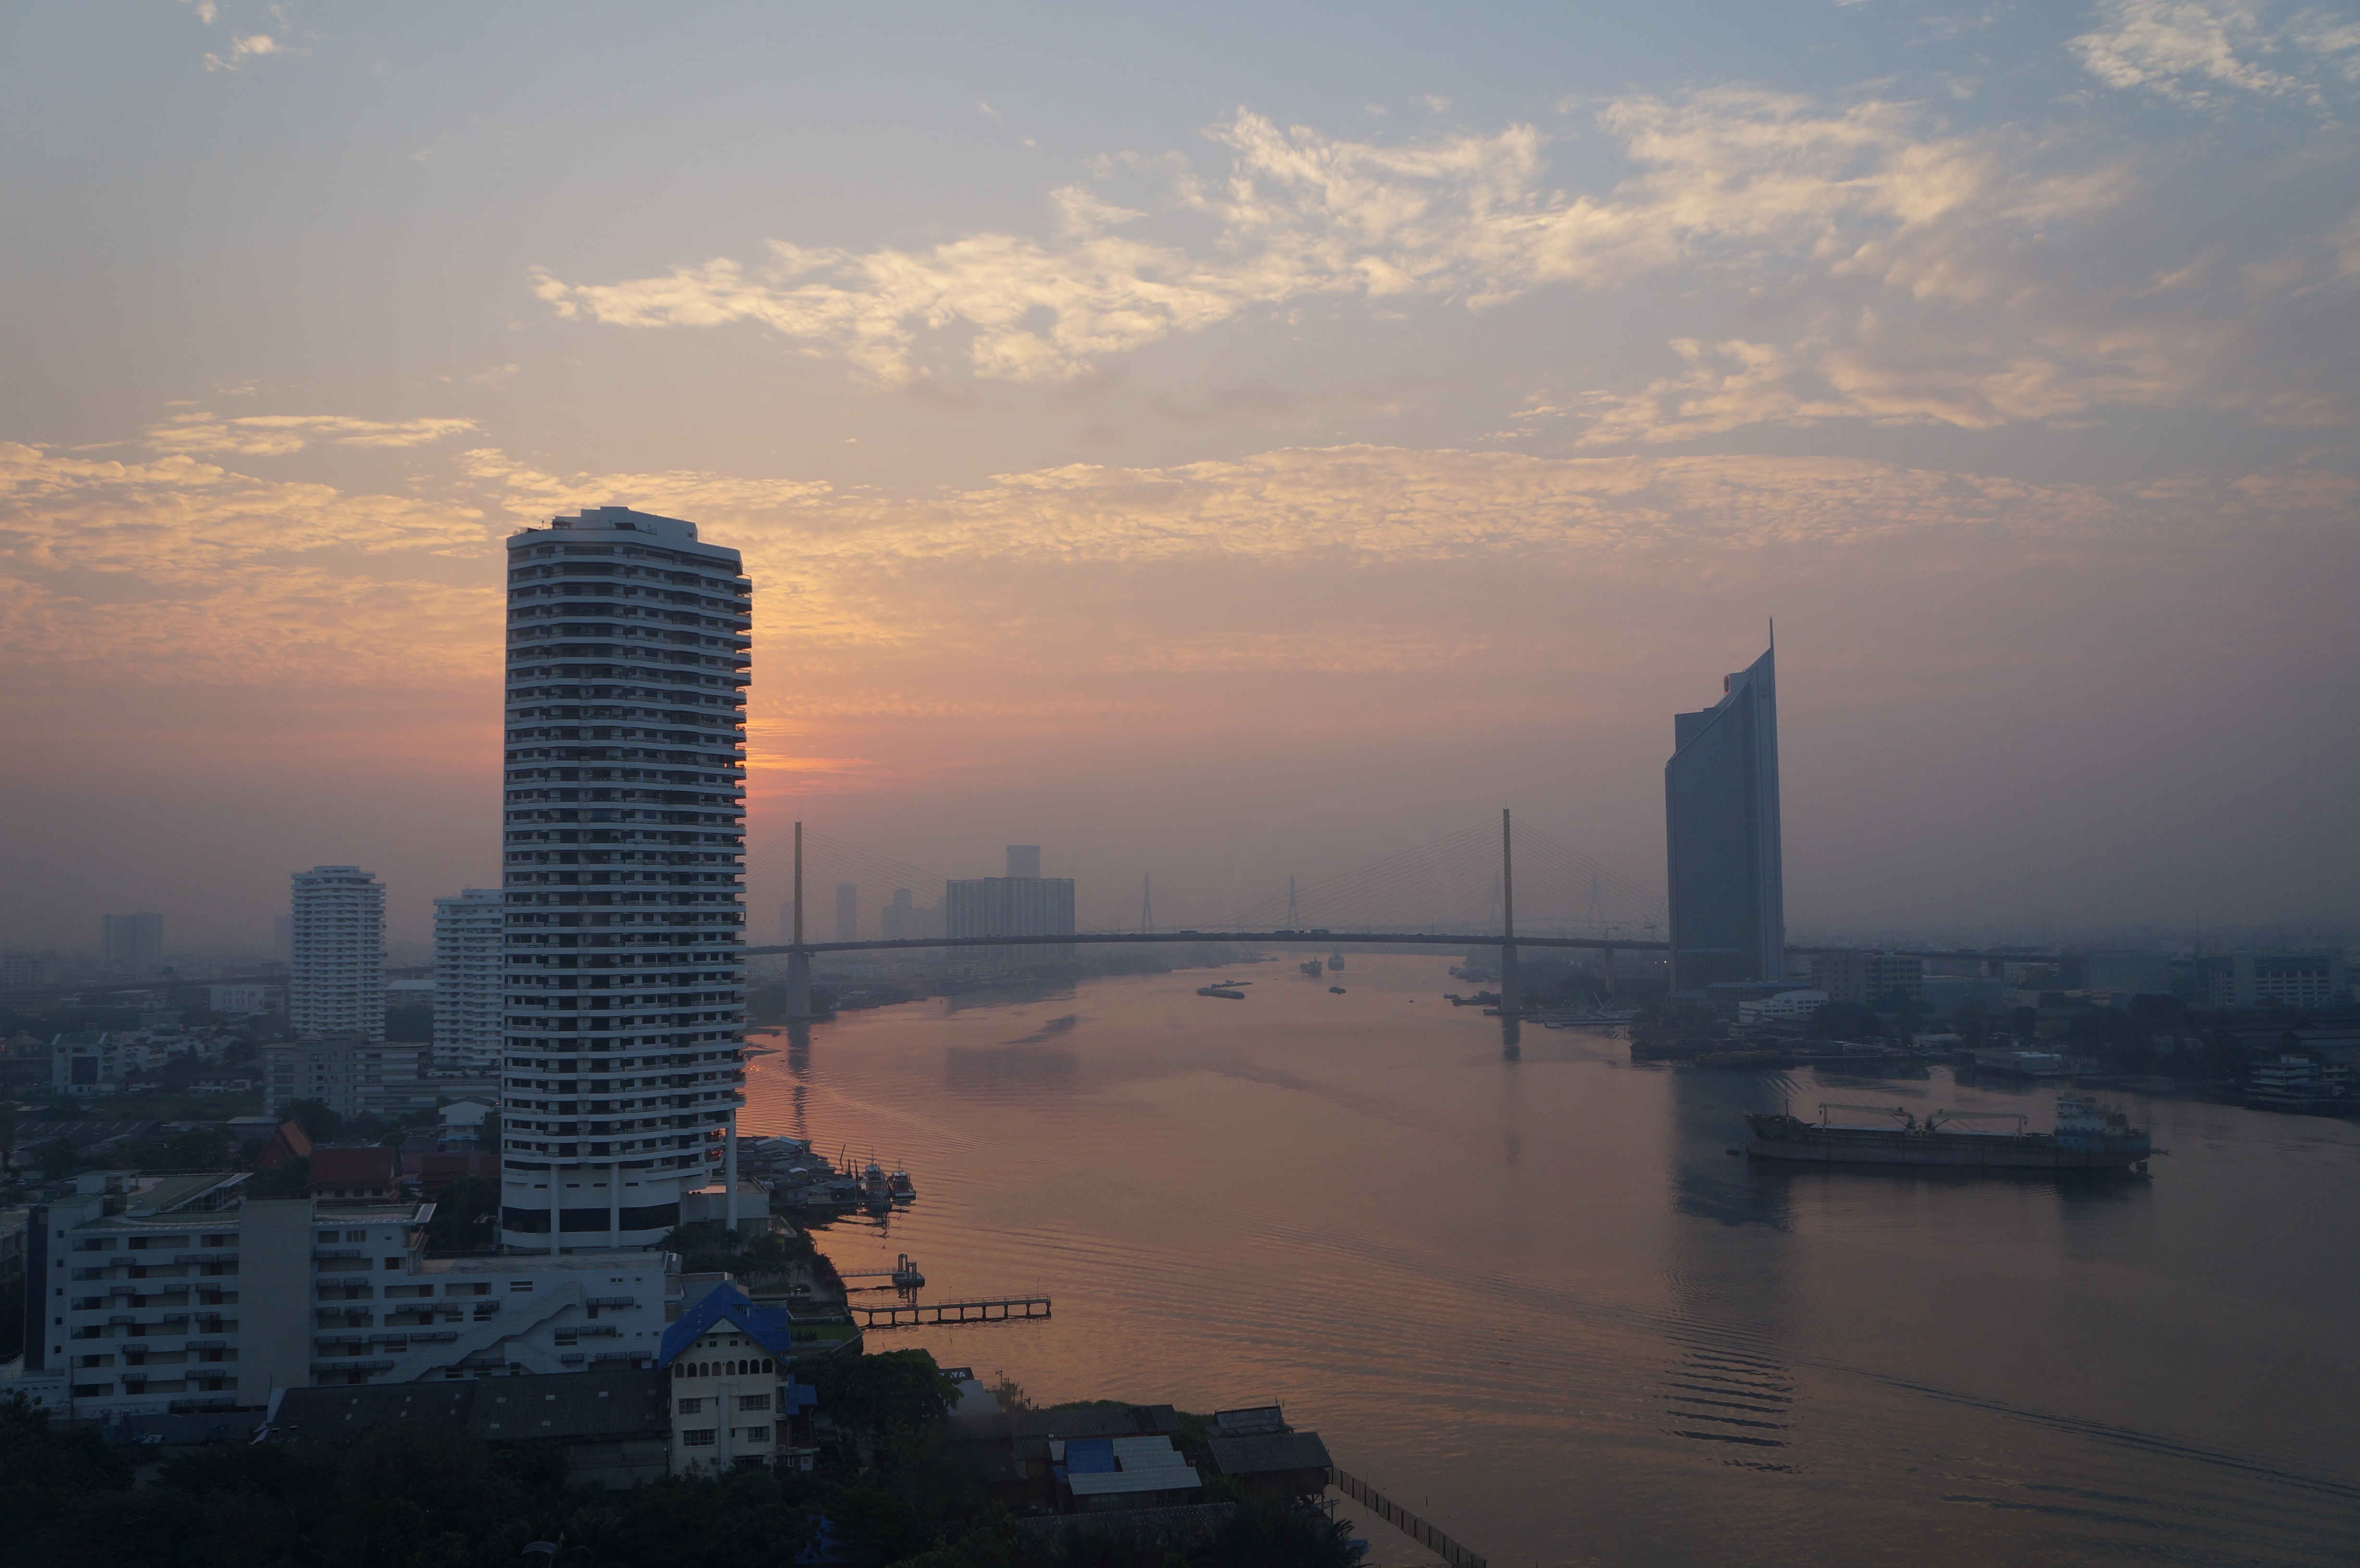
sea, horizon, cloud, sky, sunrise, sunset, skyline, sunlight, morning, building, dawn, city, skyscraper, cityscape, downtown, dusk, evening, reflection, tower, weather, haze, glow, in the evening, atmospheric phenomenon, human settlement, atmosphere of earth